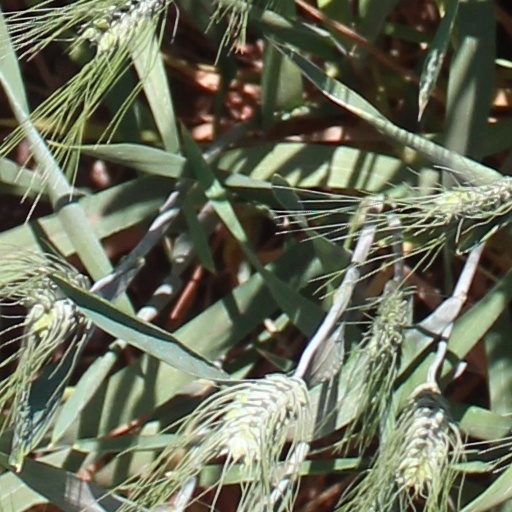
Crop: wheat